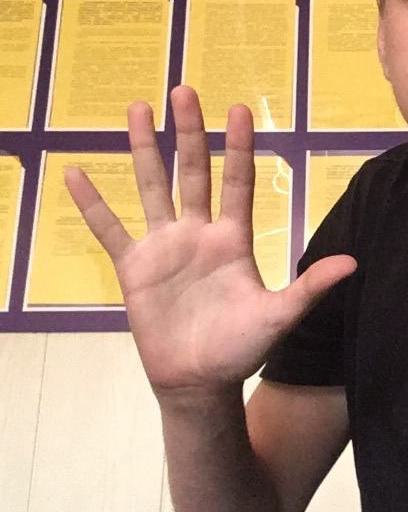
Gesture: palm